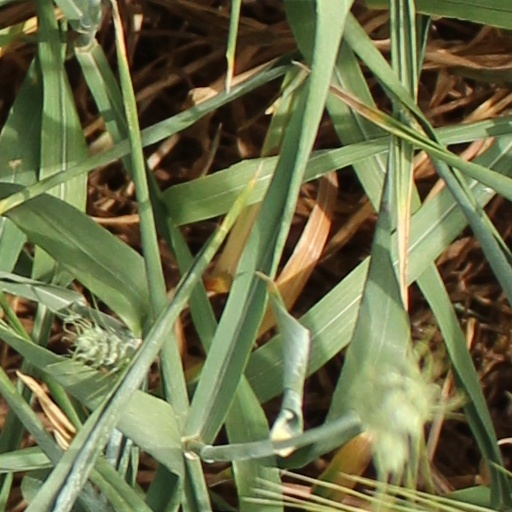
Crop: wheat